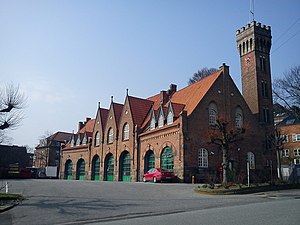
Øgadekvarteret (Aarhus) / Galleri
Øgadekvarteret er et kvarter i Aarhus. Det udgør den nordøstlige del af Vesterbro og er beliggende i Aarhus Midtby.